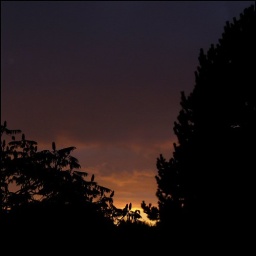
The red sky partially caused by the fire at Sidney Stringer's school in Hillfields!!!